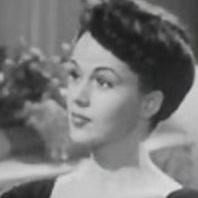
Age: 22